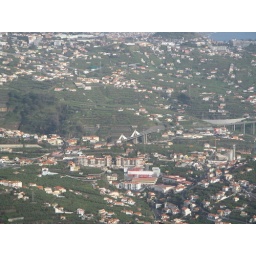
The Ponte dos Socorridos bridge on the 101 highway can be seen in the middle pf the picture.IMG_6227